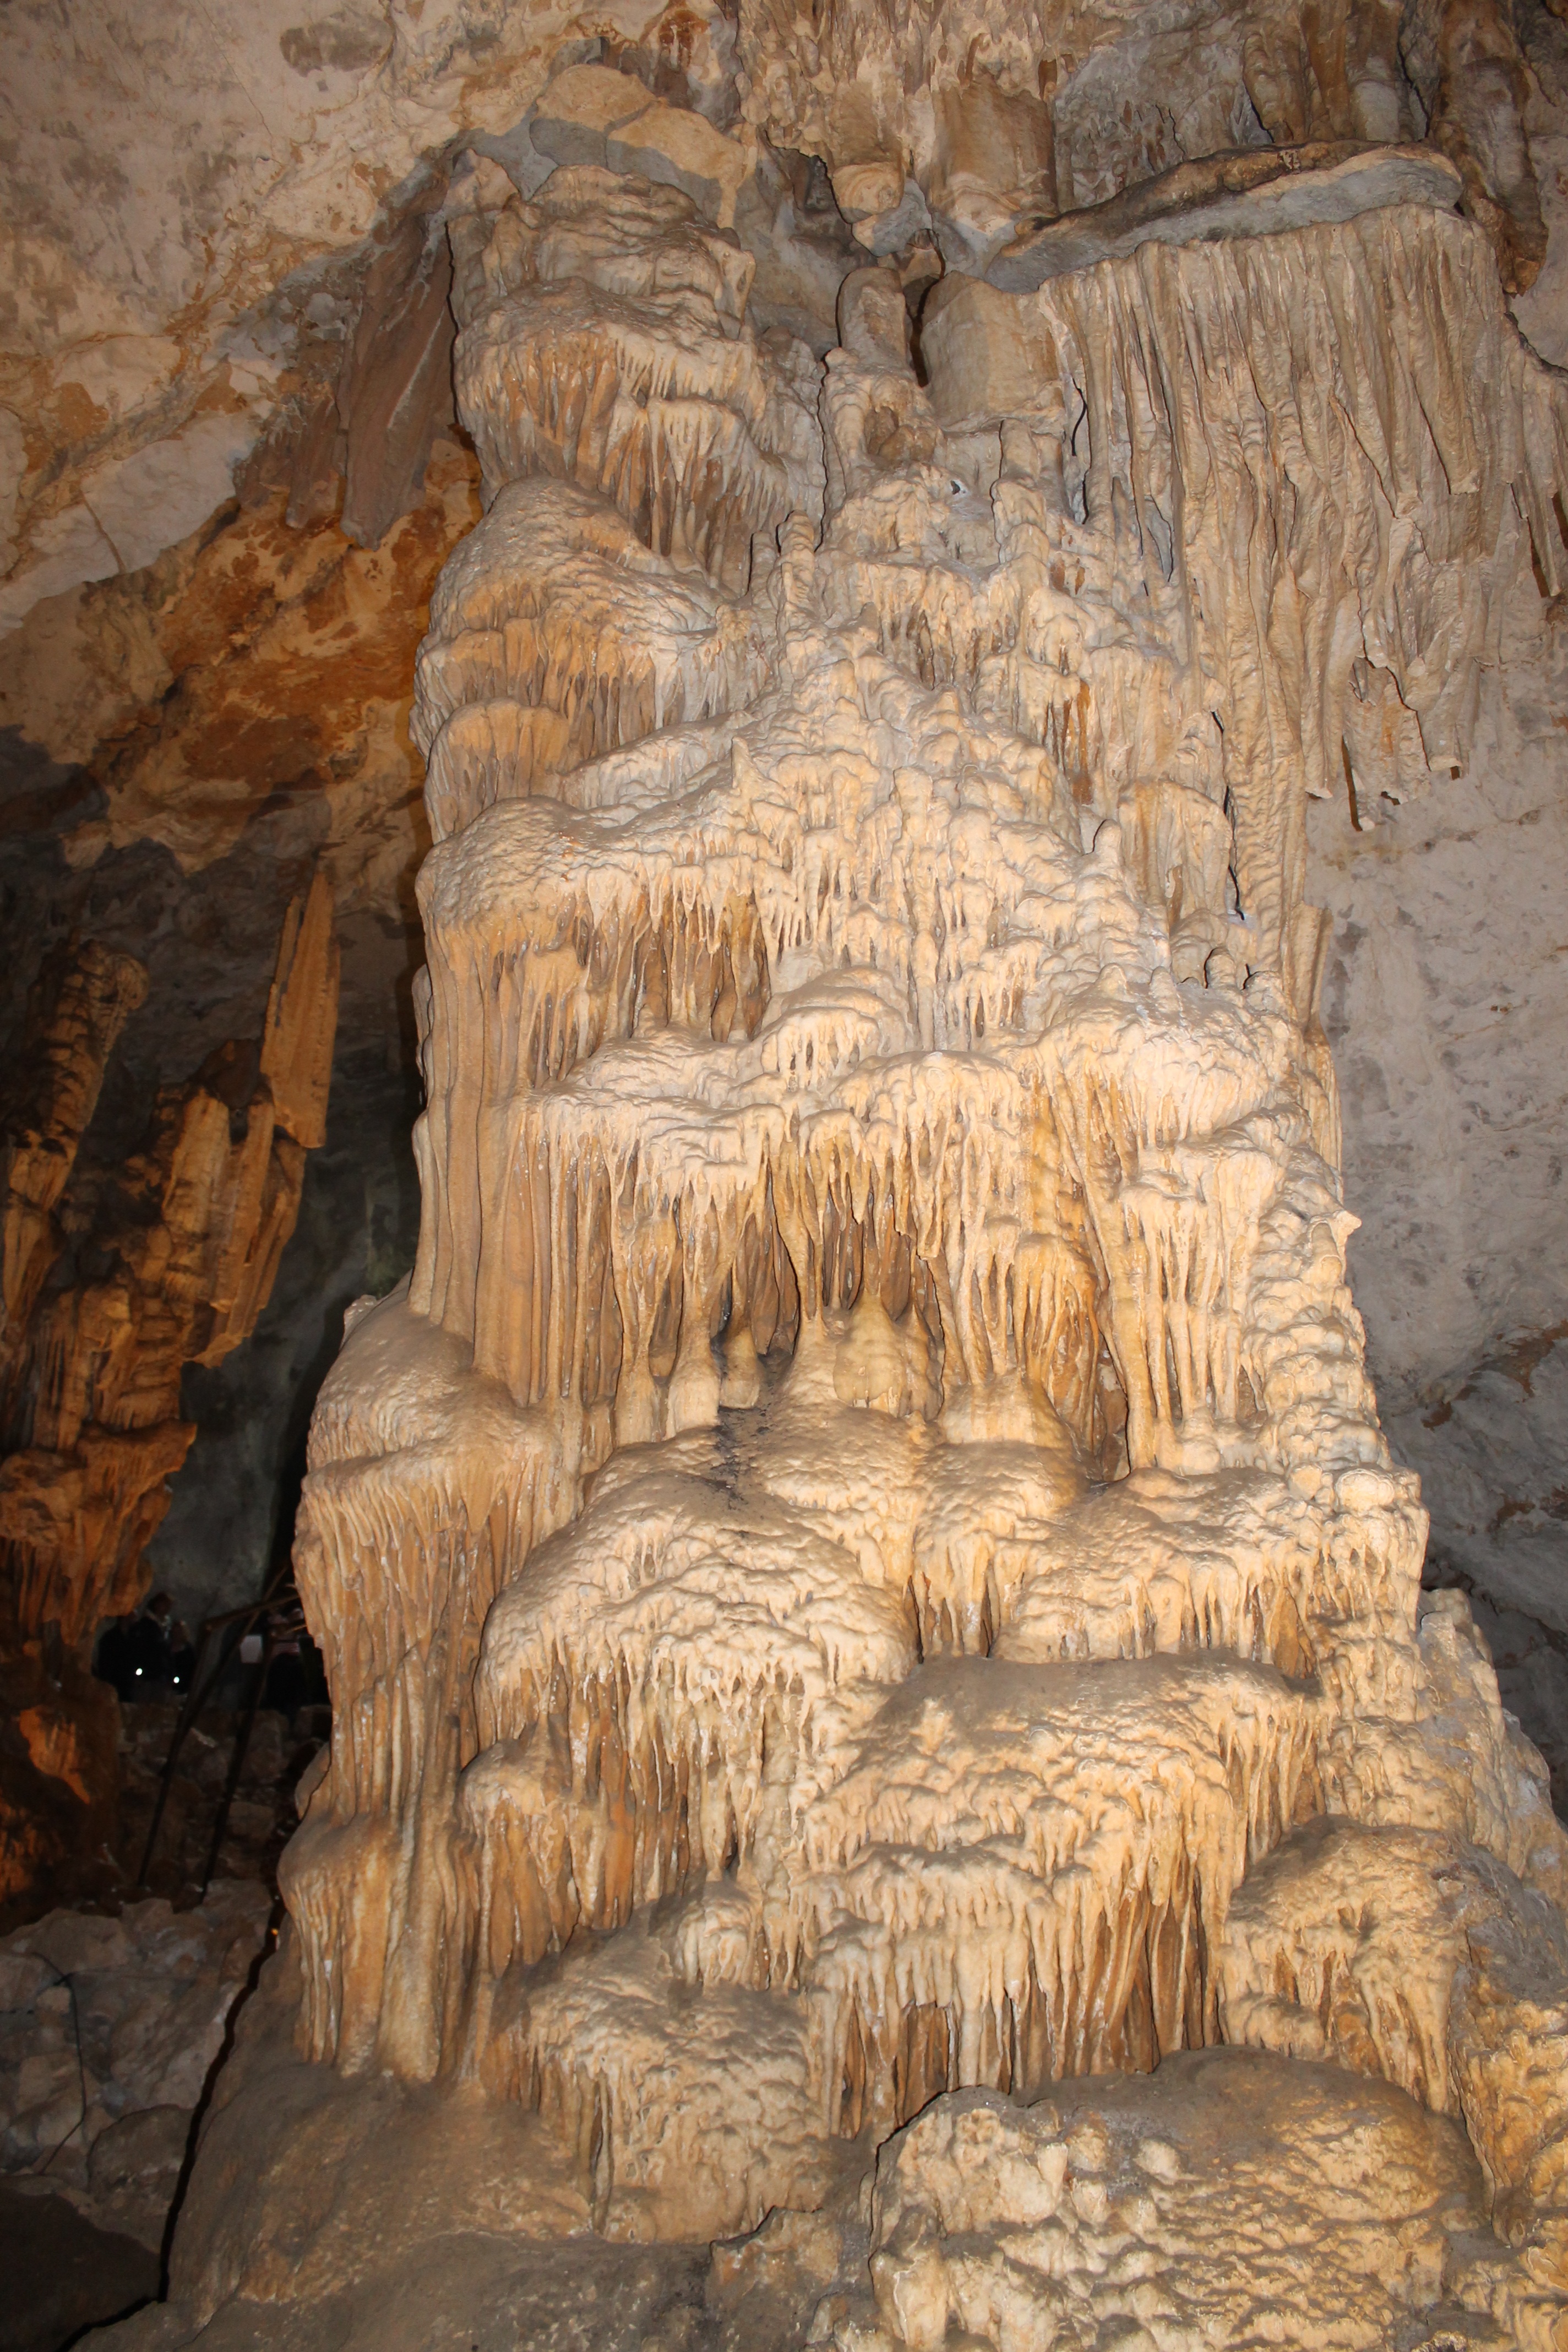
formation, cave, column, geology, badlands, caves, wadi, stalagmite, stalactite, landform, prehistory, bridesmaids, geographical feature, pit cave, speleothem